County of Norden

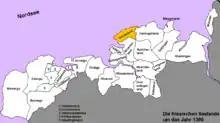
Norderland around 1300

The history of the area as a county begins with the East Frisian chieftain family . Everhardus Idzinga was mentioned in 1367 as 'Chieftain of the Norderland. This family owned two castles in and around the city of Norden. He was succeeded by his daughter Djudlef. She married Luerd Abdena, who after the marriage took his wife's name and was henceforth known as Luerd Idzinga. They had one son: Eberhard Idzinga. Eberhard was a loyal follower of Keno II tom Brok and he died in the Ommelanden in 1414 during one of Keno's conquests.